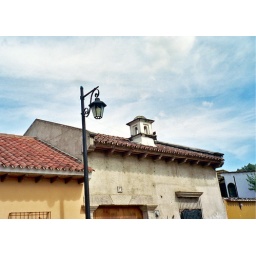
street lamp in Antigua